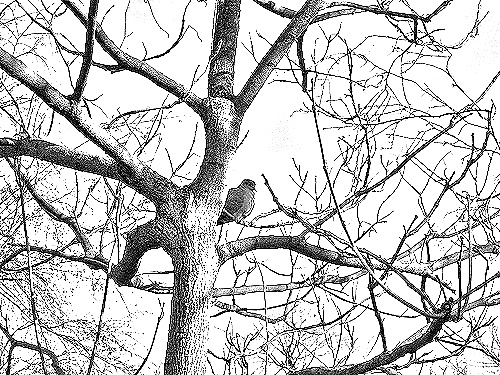
Portrait style: Sketch Portrait